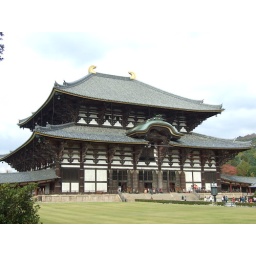
UNESCO World Heritage listed, largest wooden building in the world, dates from the 8th century and contains the Great Buddha statue